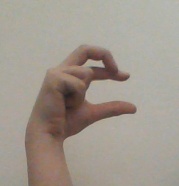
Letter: thal